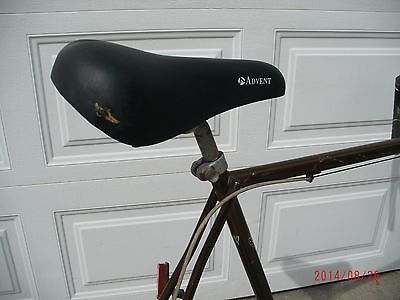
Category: bicycle